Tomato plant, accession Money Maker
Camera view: bottom (45 deg); turntable rotation: 150 degrees
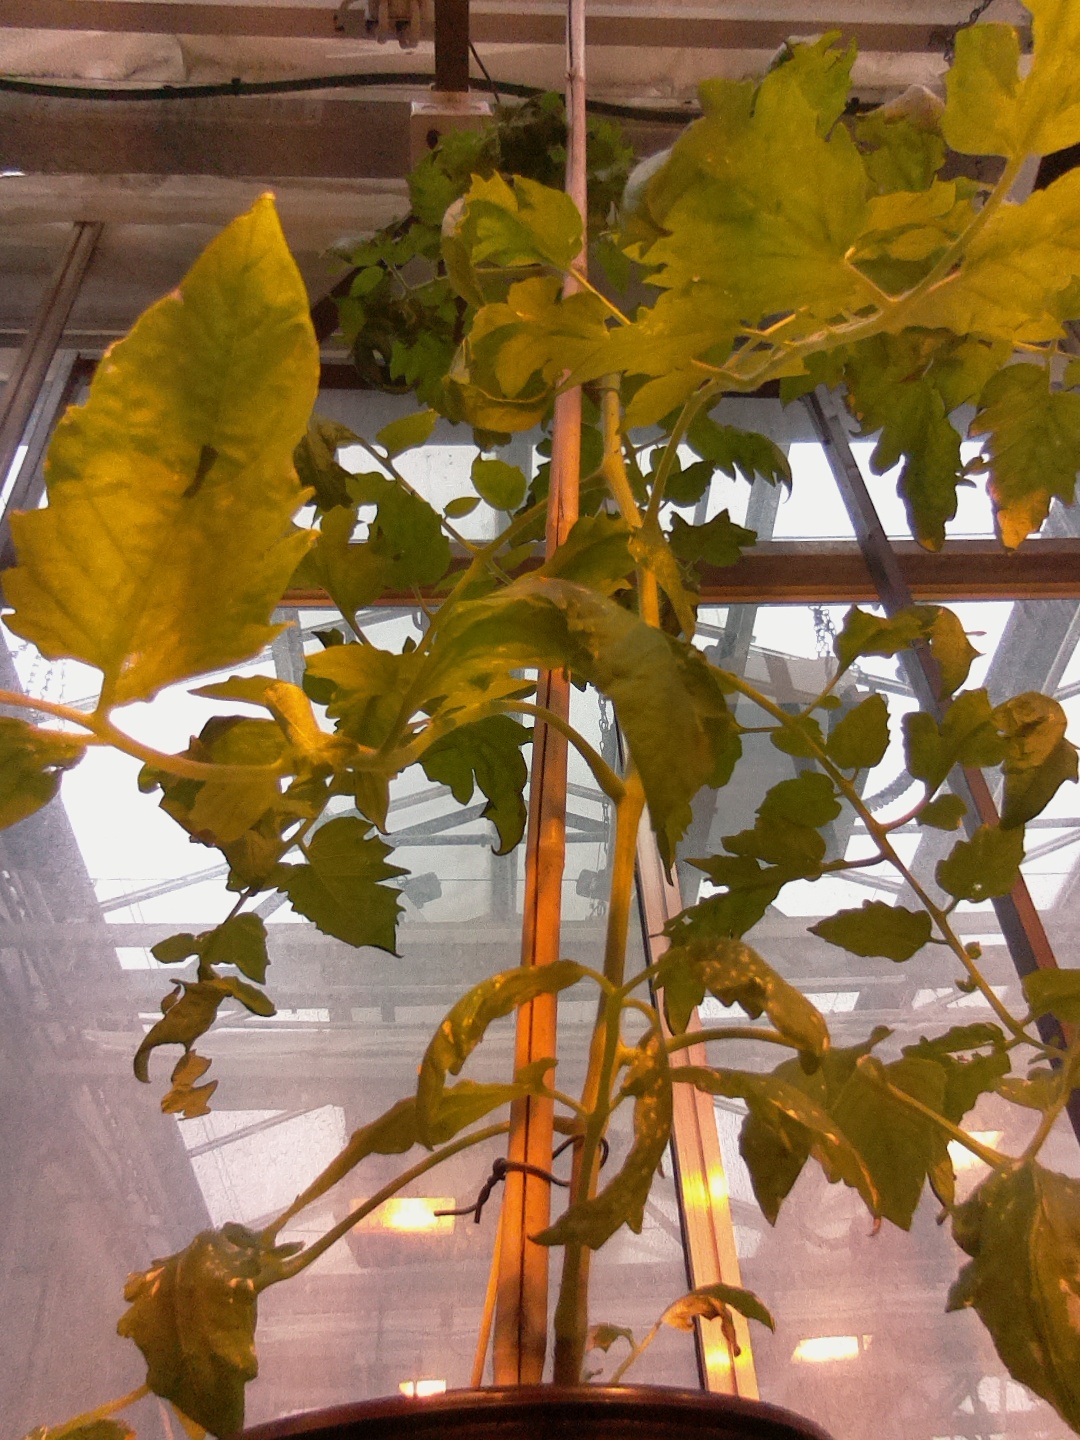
BBCH growth stage 55: 5 inflorescences visible